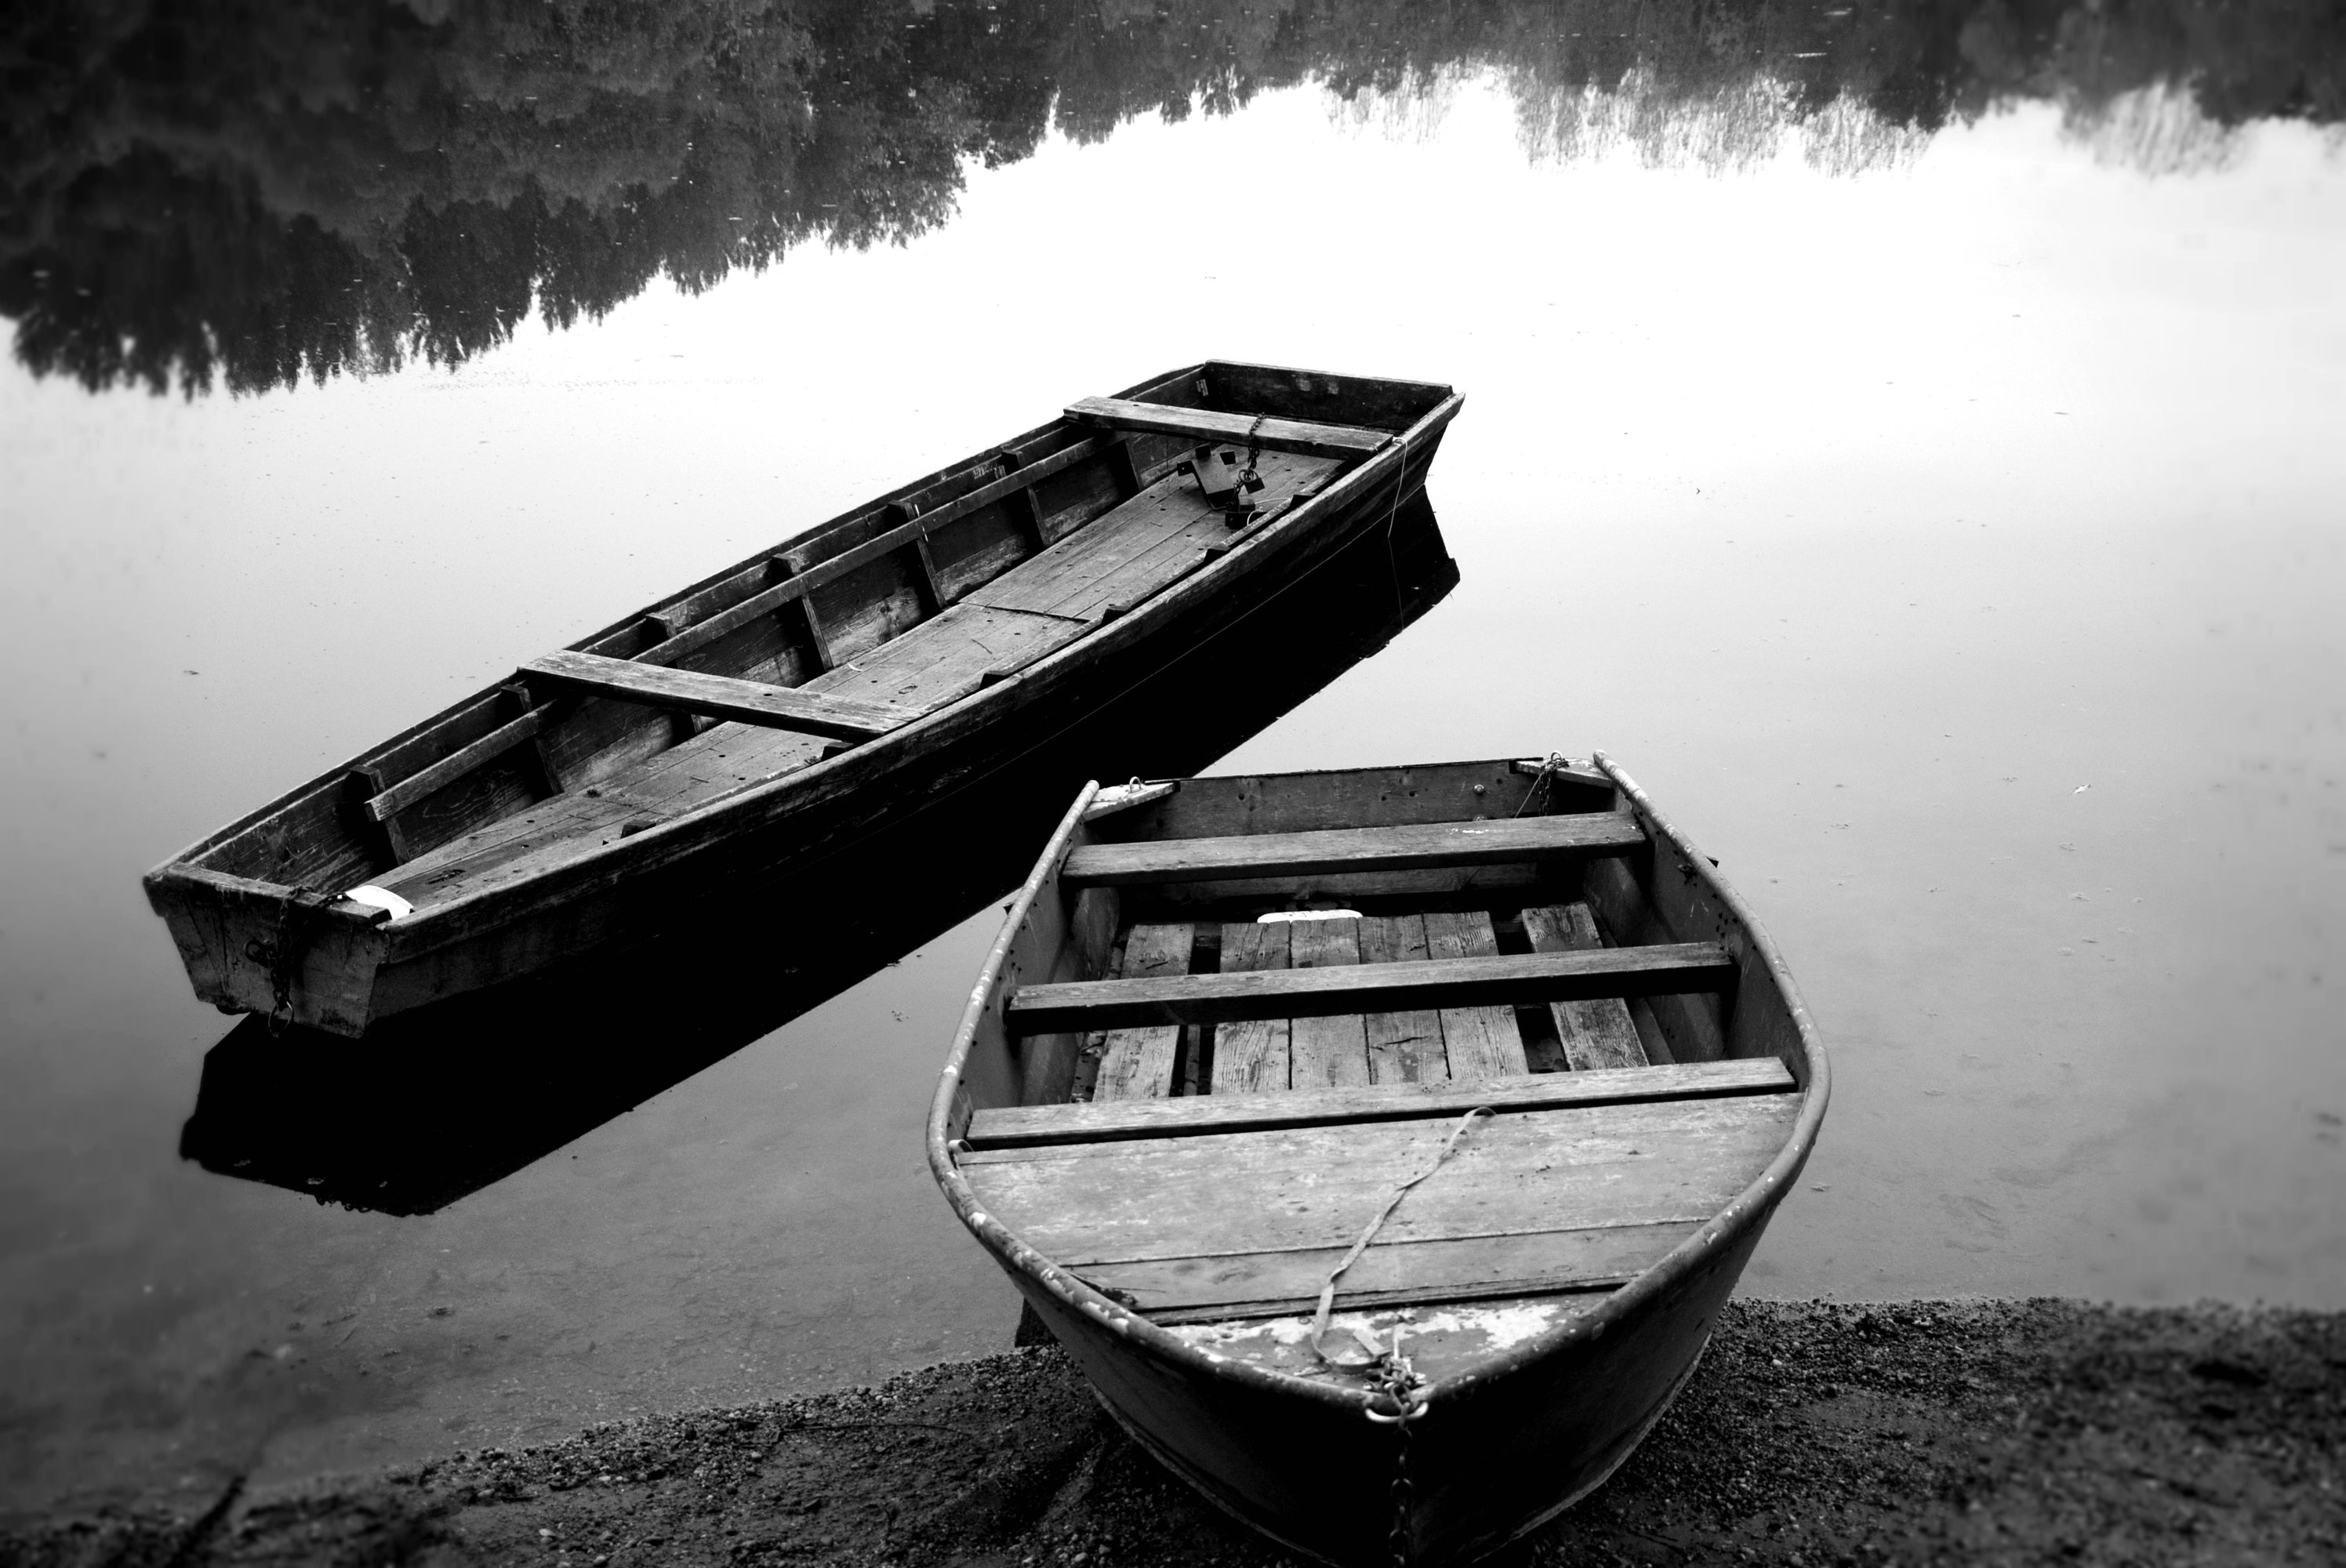
sea, water, black and white, white, boat, photography, reflection, vehicle, darkness, black, monochrome, boats, serenity, watercraft, monochrome photography, watercraft rowing